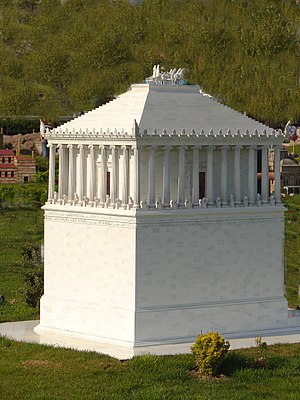
Mausolos / Kariens hersker
Model af mausoleet i Halikarnassos, Istanbul.
Mausolos var fyrste af Karien i Lilleasien. I 377 f.Kr. blev han – som medlem af det lokale aristokrati – gjort til persisk satrap over Karien.